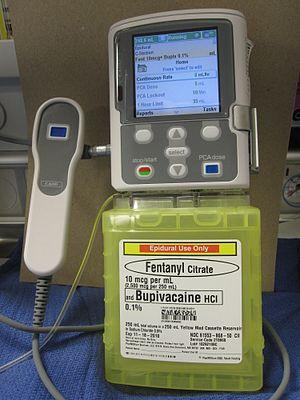
L'analgésie contrôlée par le patient ou auto-analgésie est toute méthode permettant à une personne qui éprouve une douleur de s'administrer un analgésique. Le médecin peut programmer la perfusion. S'il est programmé et fonctionne comme prévu, l'appareil ne risque guère de servir une surdose de médicament.